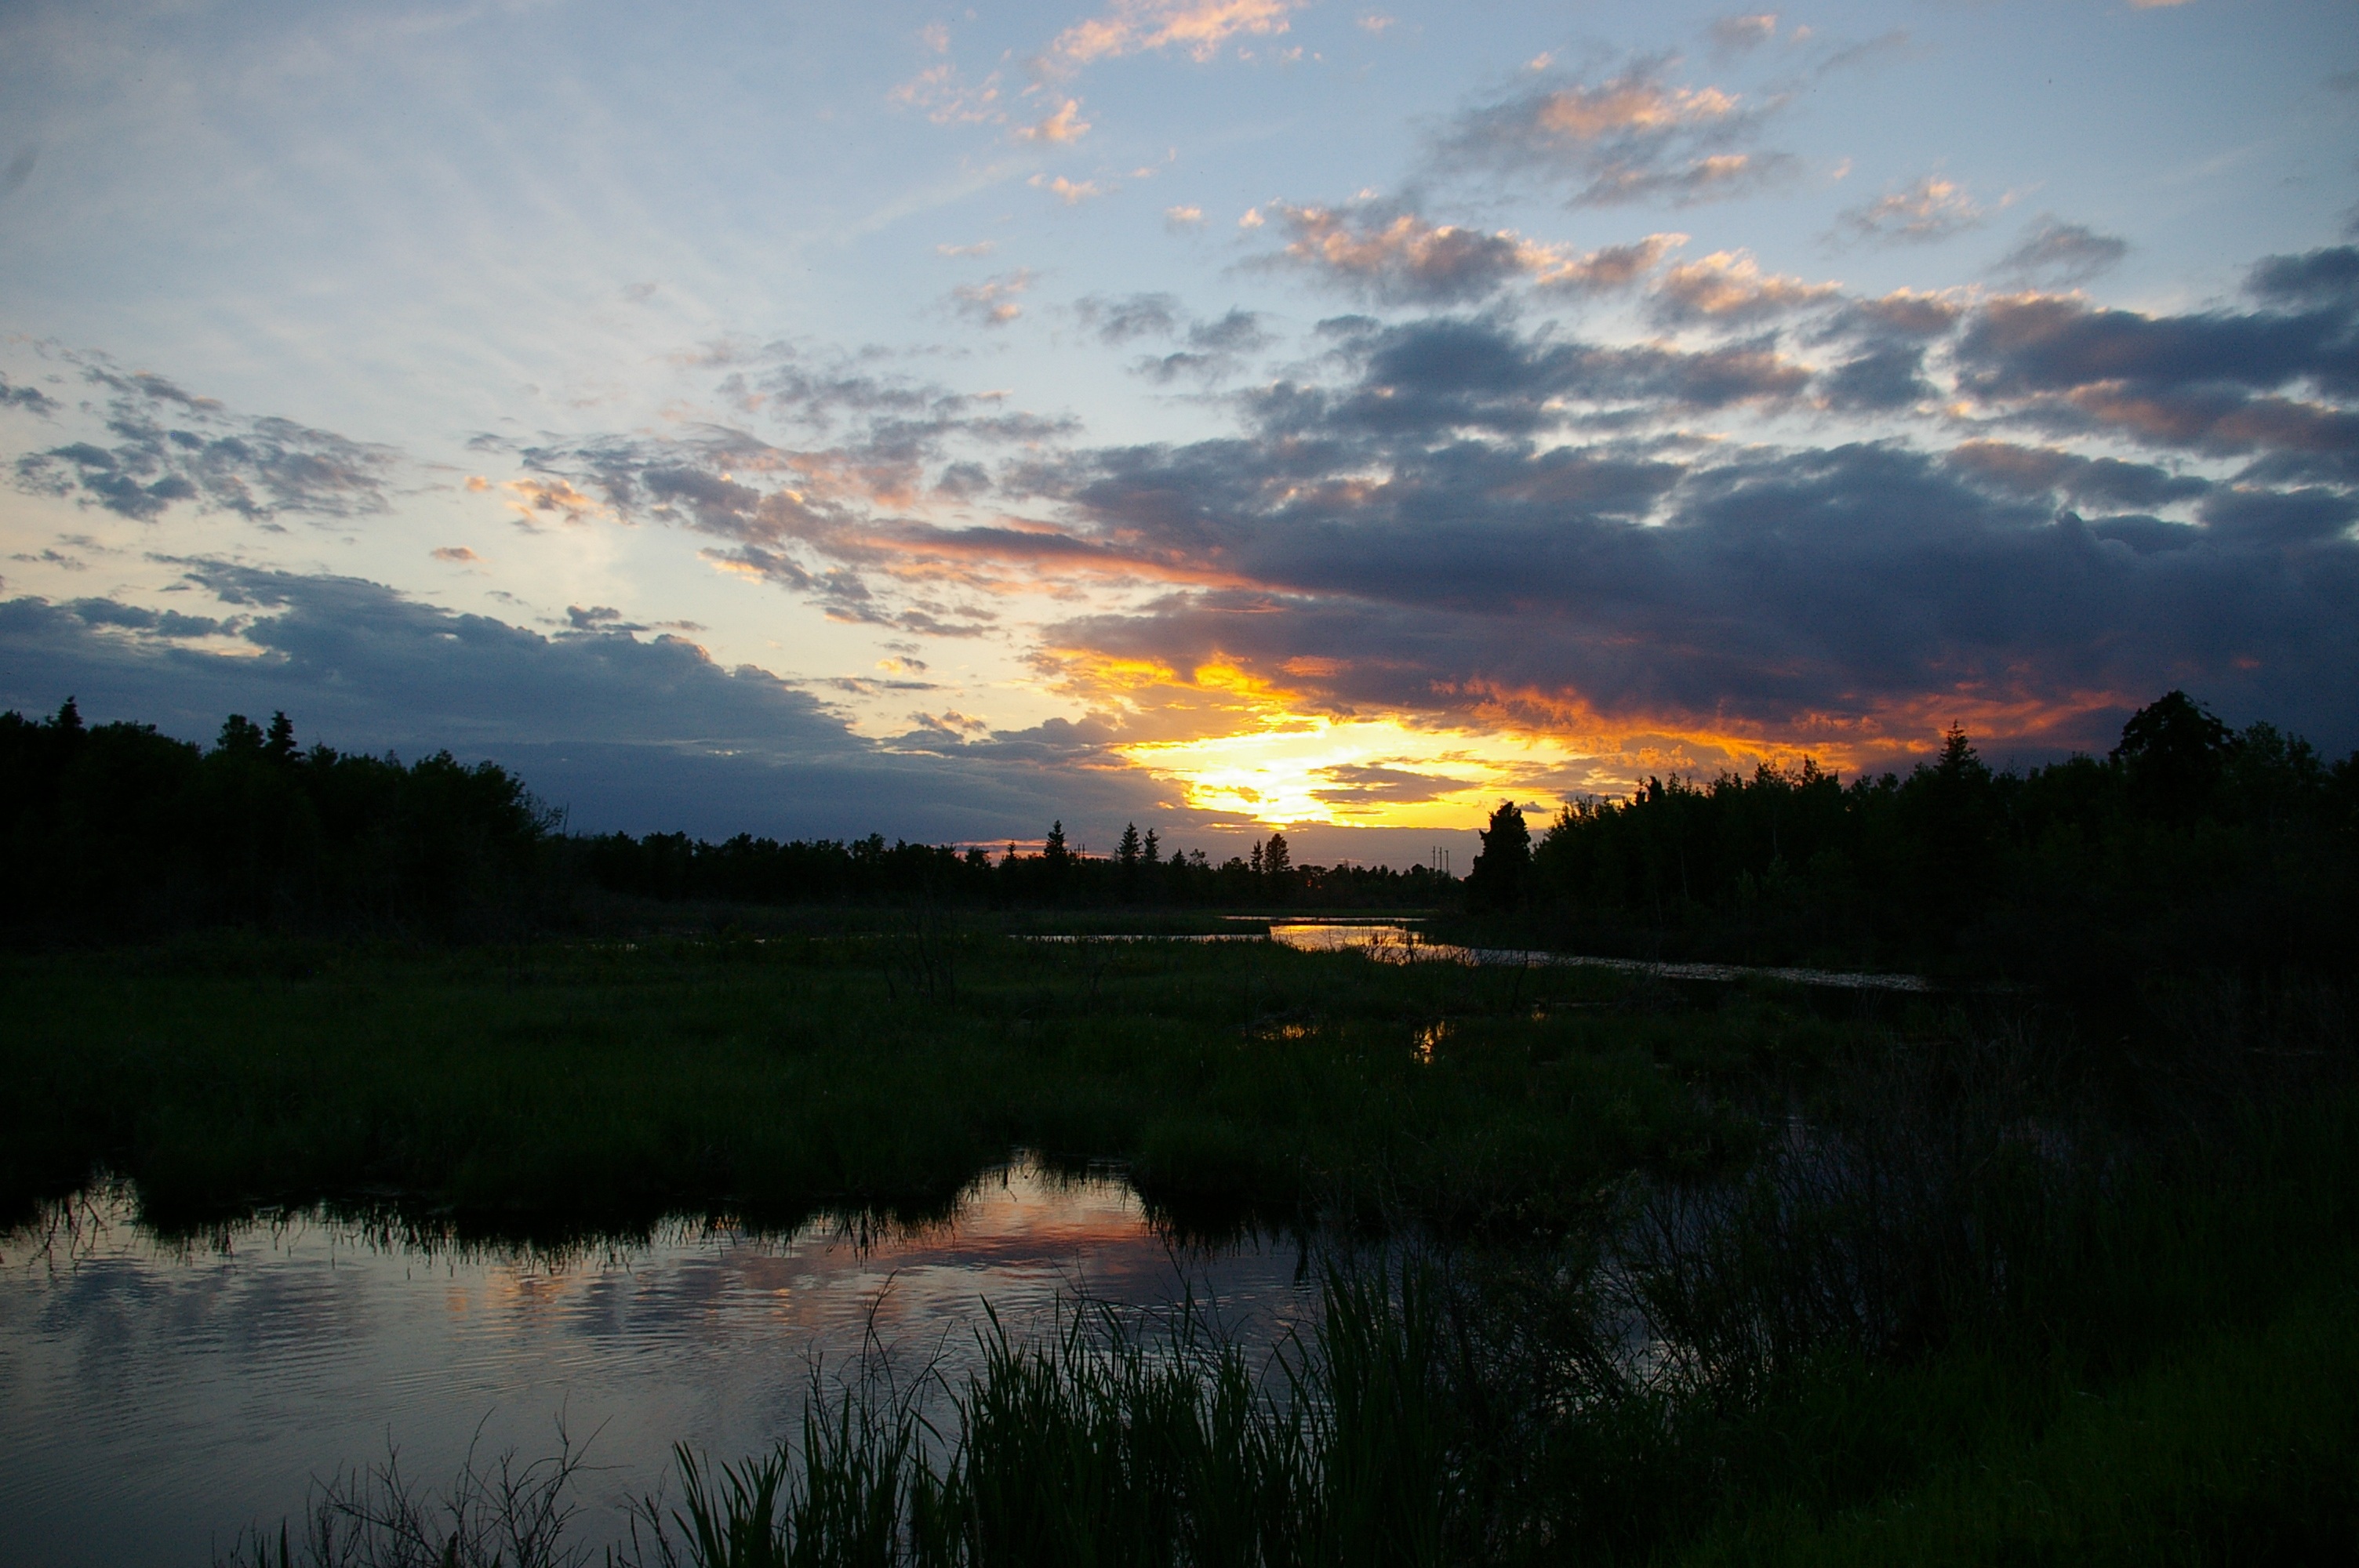
water, nature, horizon, wetlands, mountain, cloud, sky, sun, sunrise, sunset, sunlight, morning, lake, dawn, river, dusk, evening, reflection, trees, clouds, loch, afterglow, atmospheric phenomenon